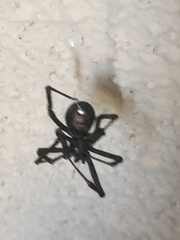
Species: Lactrodectus_hesperus